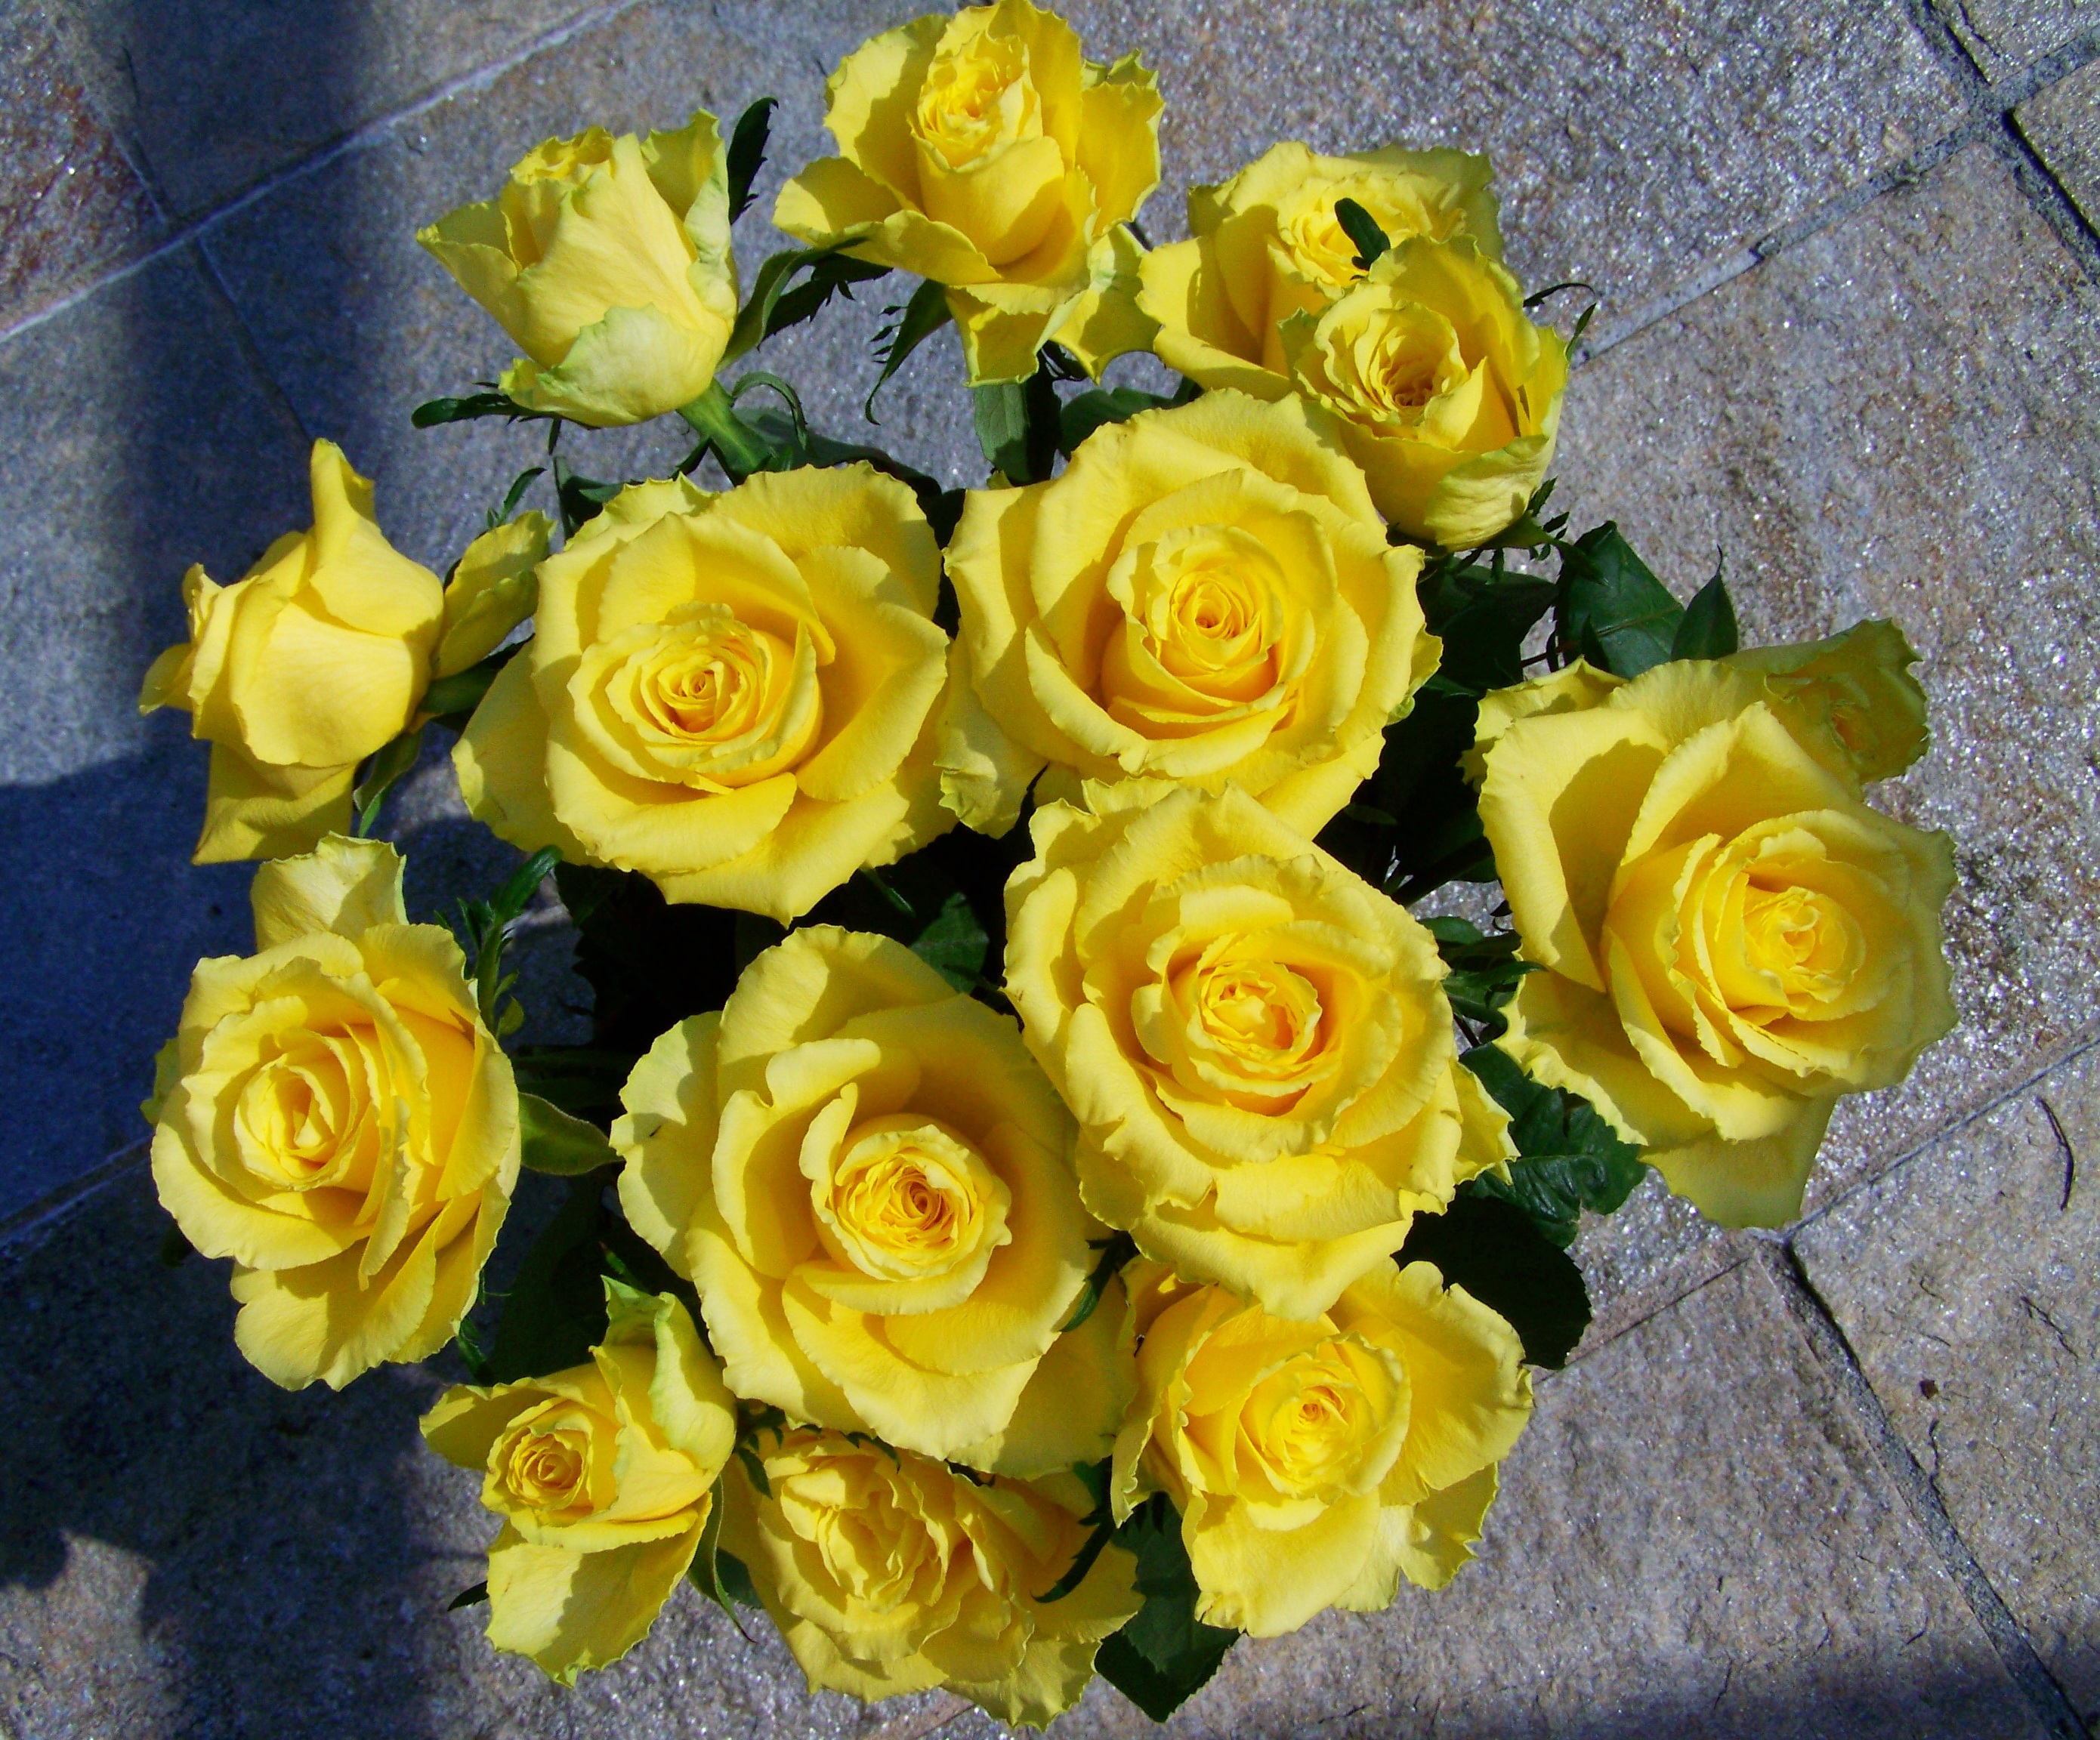
plant, flower, petal, rose, yellow, floristry, floribunda, yellow roses, flowering plant, garden roses, rose family, flower bouquet, cut flowers, floral design, rose bouquet, land plant, flower arranging, austrian briar